Parahughmilleria

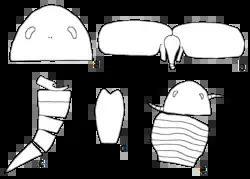
Fossils of "P. salteri". (a) a carapace, (b) the holotype, nearly complete operculum, (c), metasomal tergites and telson, (d) metastoma and (e) a specimen with complete mesosoma and part of the walking legs.

In 1961, Kjellesvig-Waering erected the genus "Parahughmilleria" (meaning "near "Hughmilleria"") and assigned "P. salteri" as the type species. He noticed that "Parahughmilleria" differed from "Hughmilleria" in the development of supplementary lobes on the operculum (as in "Adelophthalmus") and in the position of the intramarginal eyes, unlike the marginal eyes of "Hughmilleria". "P. salteri" was described based on a holotype and four paratypes. In this species, the prosoma was widely rounded, smooth, nearly semicircular and highly arched, and was surrounded by a narrow and marginal rim. The base formed a straight line. The eyes were small, reniform and placed intramarginally. The ocelli were small and placed almost centrally on the prosoma. The telson was flat, lanceolate and broad at the anterior. An operculum that shows the lobes has been described as the holotype. It comprises two opercular flaps (protruding extensions lateral to the genital appendage) rounded at the corners and separated. They were separated from each other at the midsection and above the median appendage. The specific name of this species honors John William Salter, an English naturalist and paleontologist, and its maximum size was of 8 cm (3.1 in). Kjellesvig-Waering also assigned "P. phelpsae" to the genus, but this species has since been raised to the genus level under the name "Pittsfordipterus".